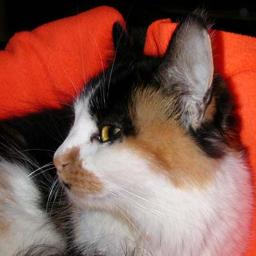
Animal: cats